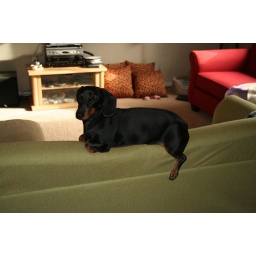
Indy sitting on the couch with his front paws tucked under and his &amp;quot;hams&amp;quot; hanging over either side.